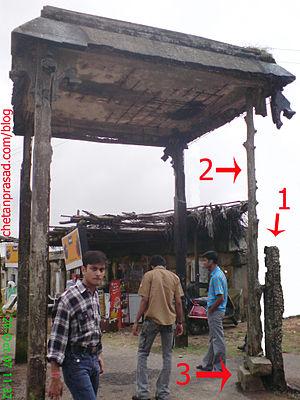
Jugaad est un mot familier, aussi bien Hindi, que Bengali ou Pendjabi, dont la signification peut changer en fonction du contexte. Signifiant littéralement « détournement » en Tamoul, il peut également s’agir d’une réparation ingénieuse ou d’un simple bricolage, une solution disruptive, ou le détournement d’un usage. Il est aussi synonyme de créativité : faire mieux ou aussi bien, tout en monopolisant moins de ressources.